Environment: real
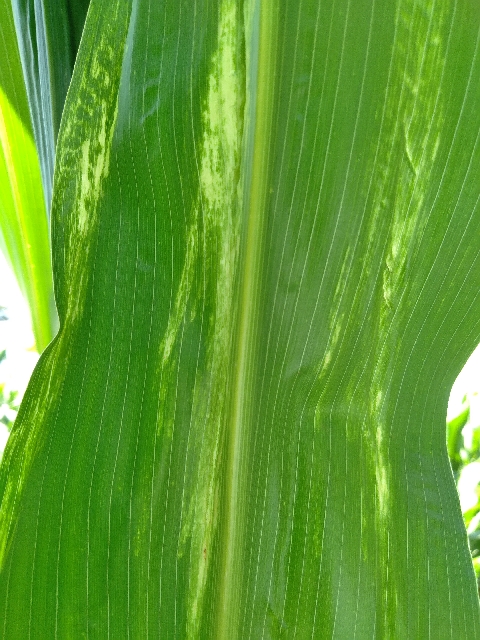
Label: lethal_necrosis